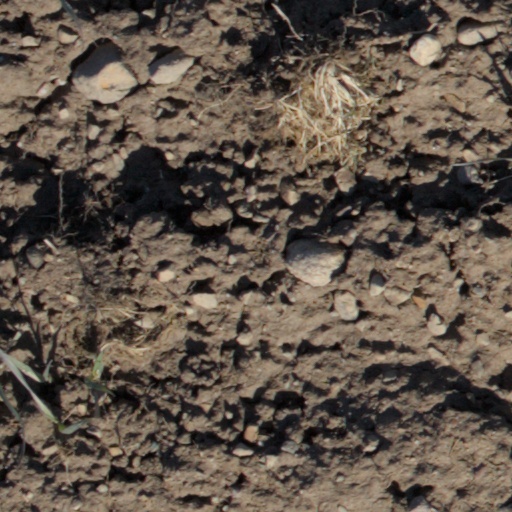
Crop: wheat